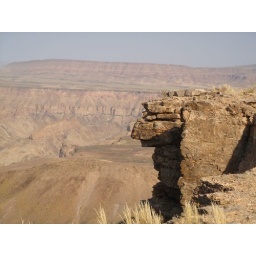
Fish river canyon again (we thought this rock looked like a blokes head in profile)